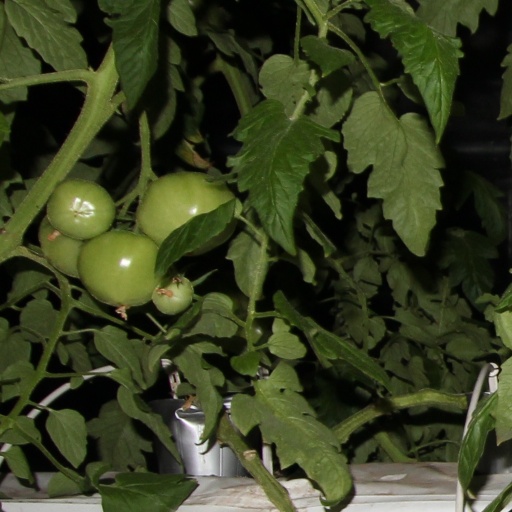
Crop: tomato